Coronation of the British monarch

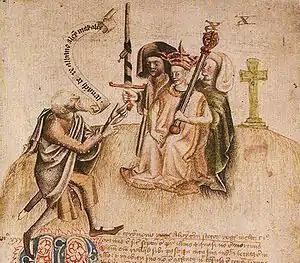
Alexander III of Scotland at his coronation aged eight at Scone Abbey in 1249, being greeted by the royal poet who will recite the king's genealogy

Scottish coronations were traditionally held at Scone Abbey in Perthshire, with the monarch seated on the Stone of Destiny. The original rituals were a fusion of ceremonies used by the kings of Dál Riata, based on the inauguration of Aidan by Columba in 574, and by the Picts from whom the Stone of Destiny came. A crown does not seem to have been used until the inauguration of Alexander II in 1214. The ceremony included the laying on of hands by a senior cleric and the recitation of the king's genealogy. The bishop of St Andrews (from 1472 an archbishop) usually presided, but other bishops and archbishops also performed at some coronations.